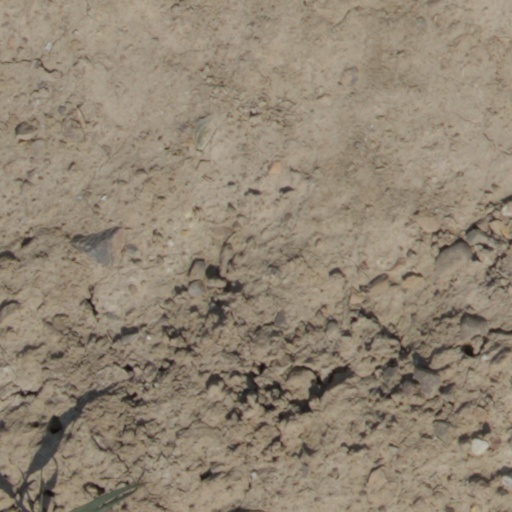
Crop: wheat